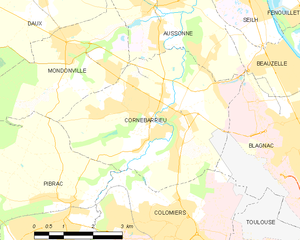
Cornebarrieu, en occitan Còrnabarriu, est une commune française située dans le département de la Haute-Garonne en région Occitanie.